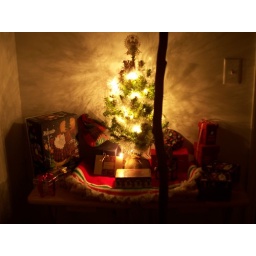
Christmas tree in kitchen